Spam musubi

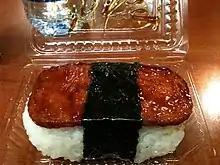
Spam musubi are commonly sold in convenience stores packaged in plastic boxes.

Inexpensive and portable, Spam "musubi" are commonly found near cash registers in convenience stores or mom-and-pop shops all over Hawaii and in Hawaiian barbecue restaurants in the mainland United States. "Musubi" typically only uses spam, rice, some salt, nori and shoyu (soy sauce). In Hawaii, "musubi" with spam from a can or homemade luncheon meat is eaten as a snack or served in formal restaurants.